Elizabeth of Russia

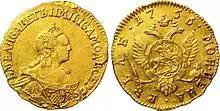
Coin of Elizabeth of Russia, whose beneficial but numerous buildings required heavy taxation.

Despite the substantial changes made by Peter the Great, he had not exercised a really formative influence on the intellectual attitudes of the ruling classes as a whole. Although Elizabeth lacked the early education necessary to flourish as an intellectual (once finding the reading of secular literature to be "injurious to health"), she was clever enough to know its benefits and made considerable groundwork for her eventual successor, Catherine the Great. She made education freely available to all social classes (except for serfs), encouraged establishment of the first university in Russia founded in Moscow by Mikhail Lomonosov, and helped to finance the establishment of the Imperial Academy of Fine Arts.